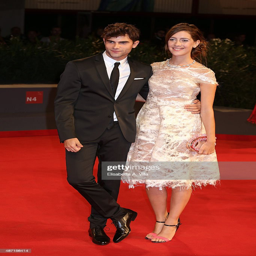
music artist and pop artist attend a premiere during festival .